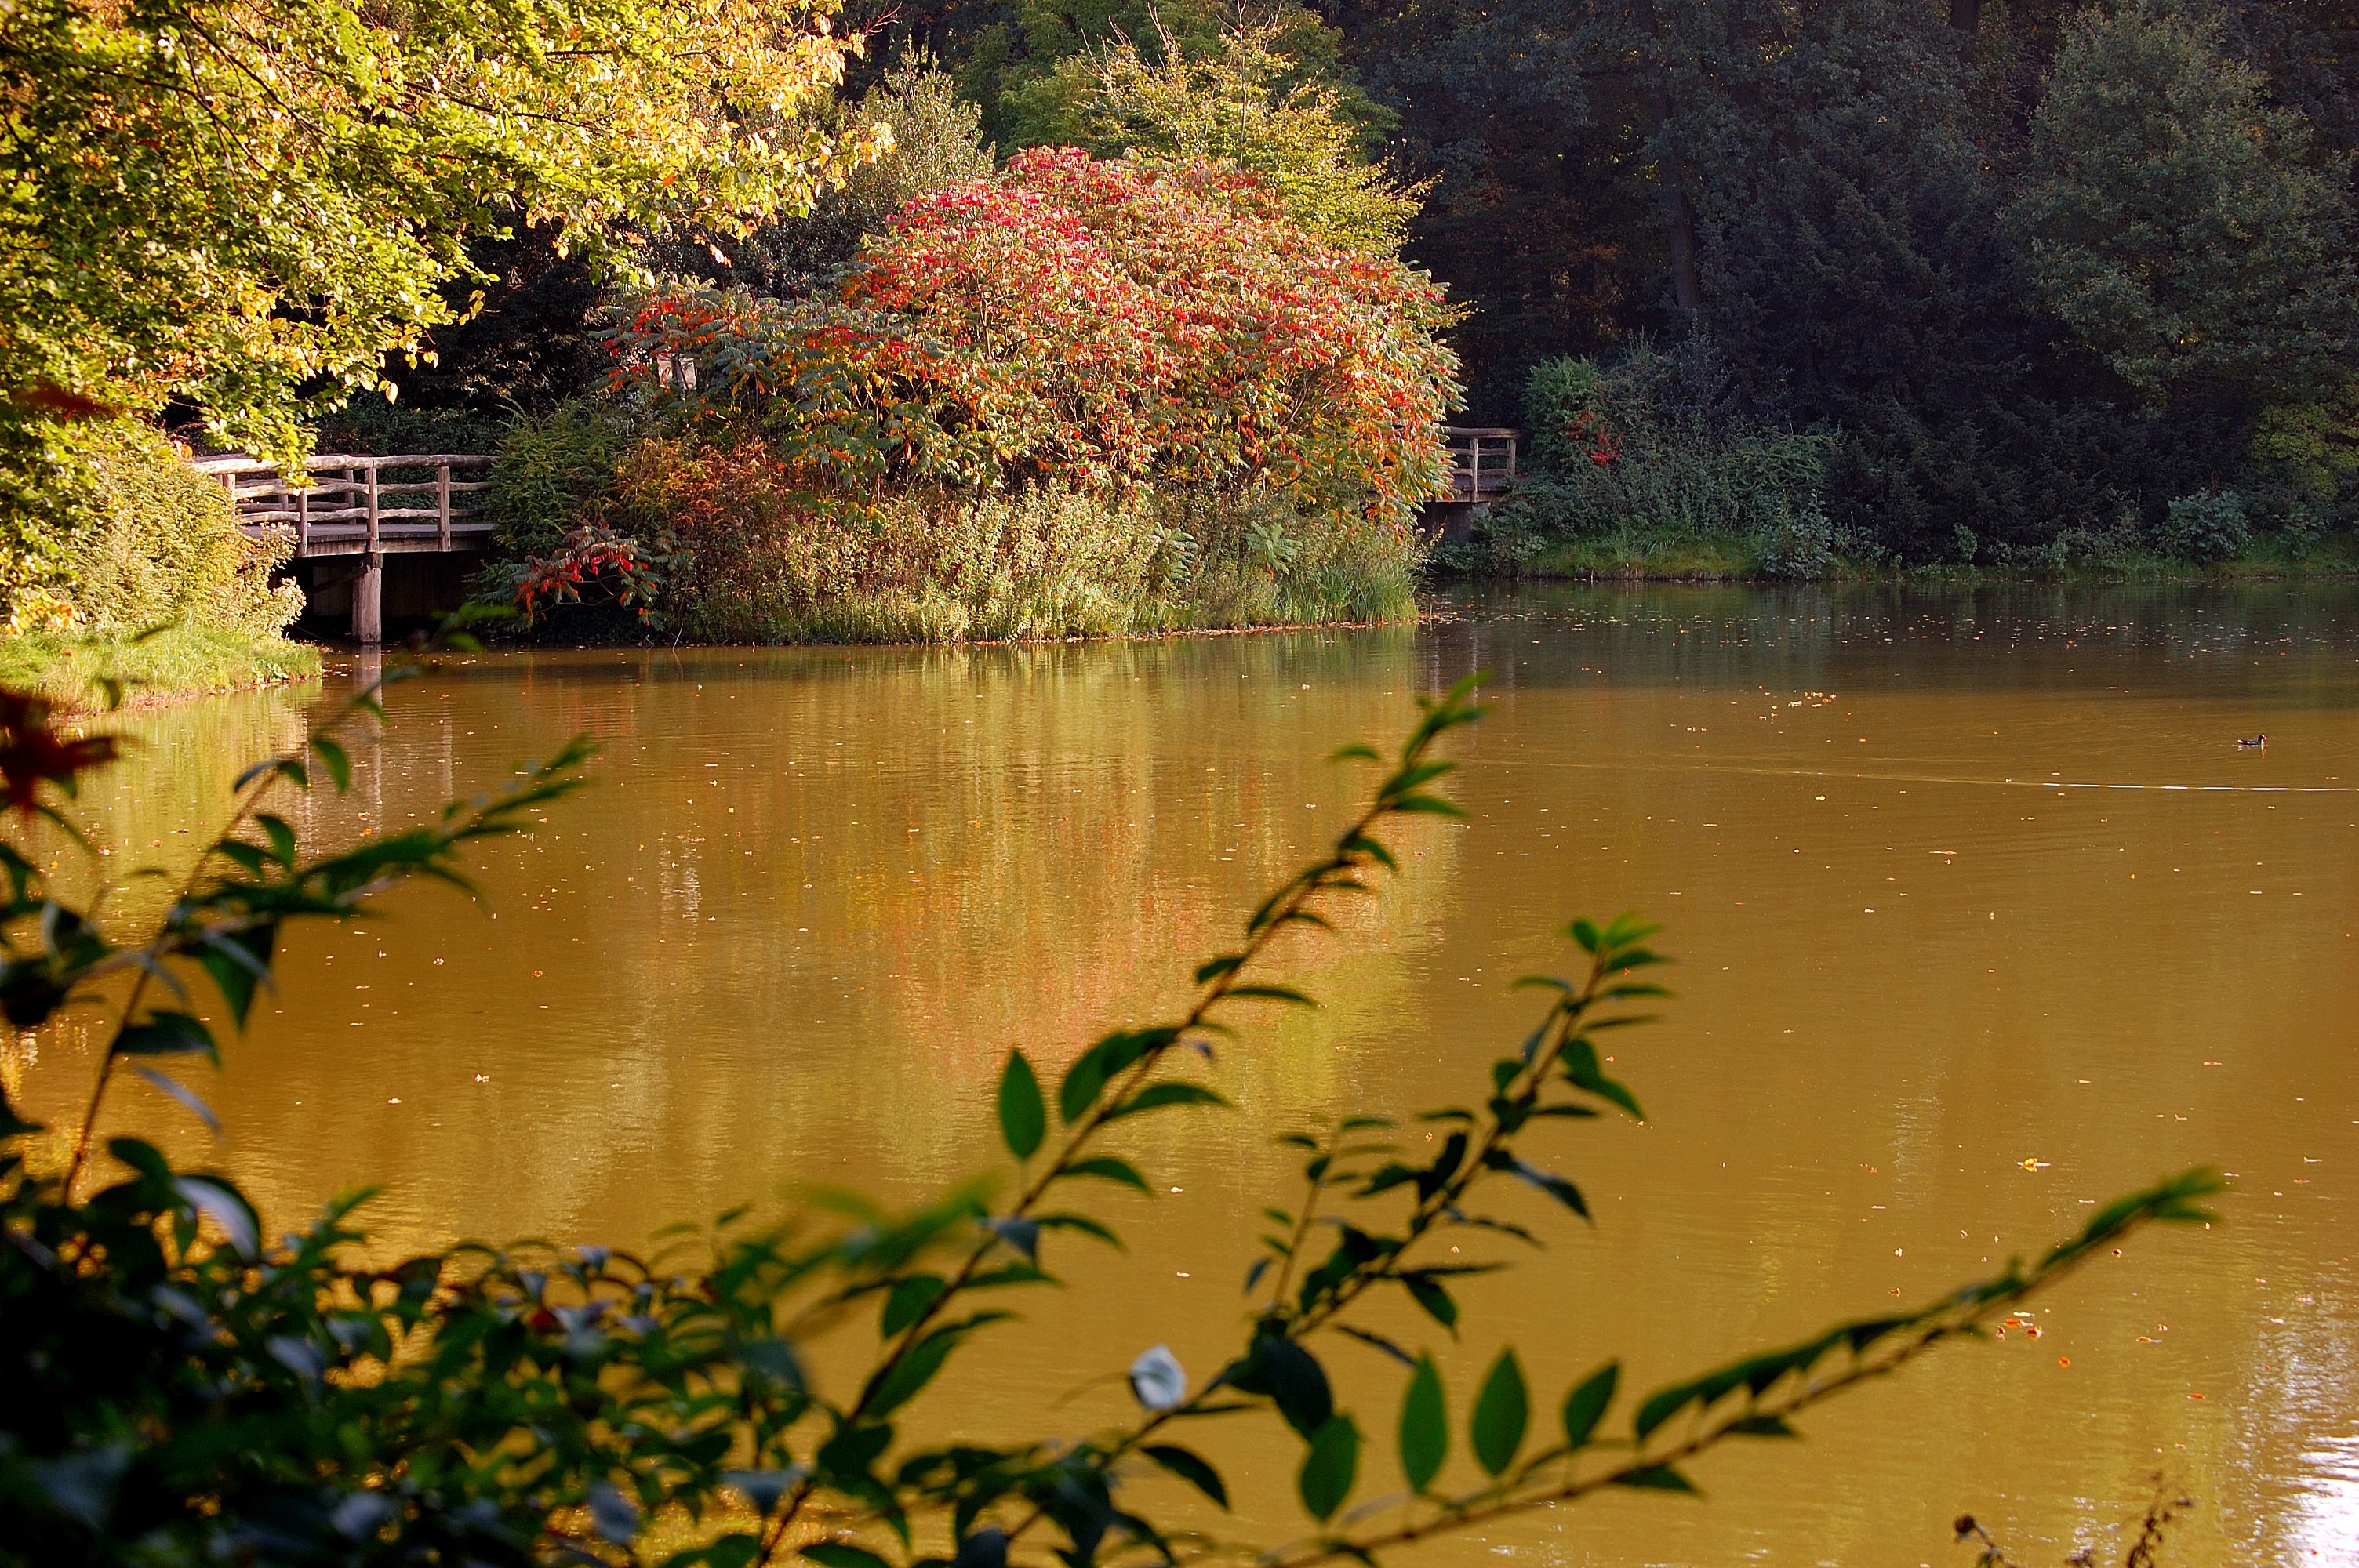
tree, water, nature, forest, branch, boardwalk, bridge, leaf, flower, lake, river, pond, reflection, autumn, botany, season, waterway, mood, waters, wooden bridge, trueb, fish pond, woody plant, bayou